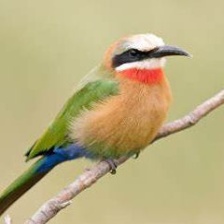
Species: WHITE THROATED BEE EATER
Scientific name: MEROPS ALBICOLLIS
ImageNet parent category: bee_eater